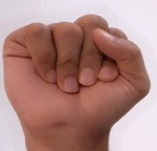
ASL sign: S